Daddy Bazuaye

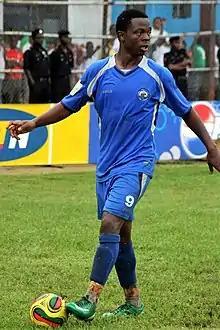
Daddy Bazuaye, 2010

Daddy Bazuaye (born 11 December 1990 in Lagos) is a Nigerian football player currently with Warri Wolves.